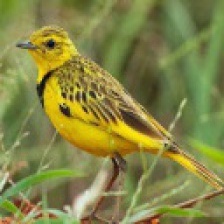
Species: GOLDEN PIPIT
Scientific name: TMETOTHYLACUS TENELLUS